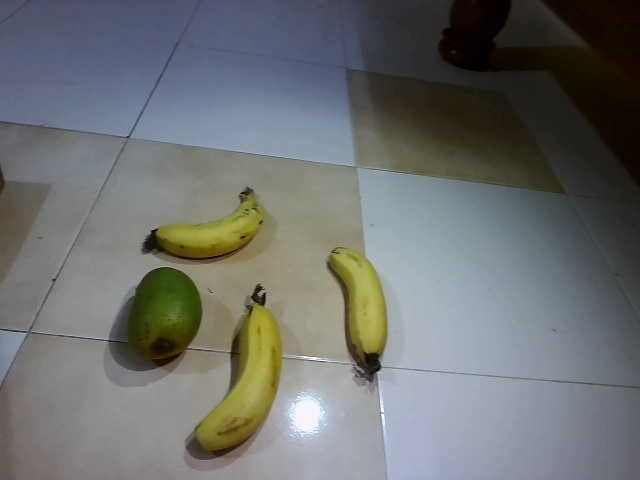
Label: Ripe_Banana